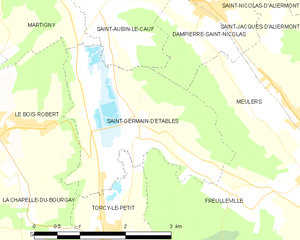
Carte des communes françaises Saint-Germain-d'Étables